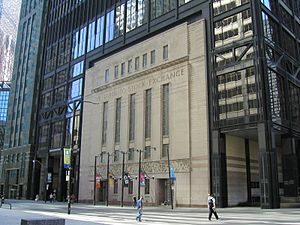
Toronto Stock Exchange / Historie
Art deco-facaden på den tidligere Toronto Stock Exchange bygning, i dag en del af Toronto-Dominion Centre.
Toronto Stock Exchange er den største børs i Canada, den tredjestørste i Nordamerika og verdens 7. største efter markedsværdi. TSX har base i Canada's største by, Toronto og er ejet og drevet af et datterselskab til TMX Group. Toronto Stock Exchange er verdensledende inden for mine-, olie- og gassektoren.